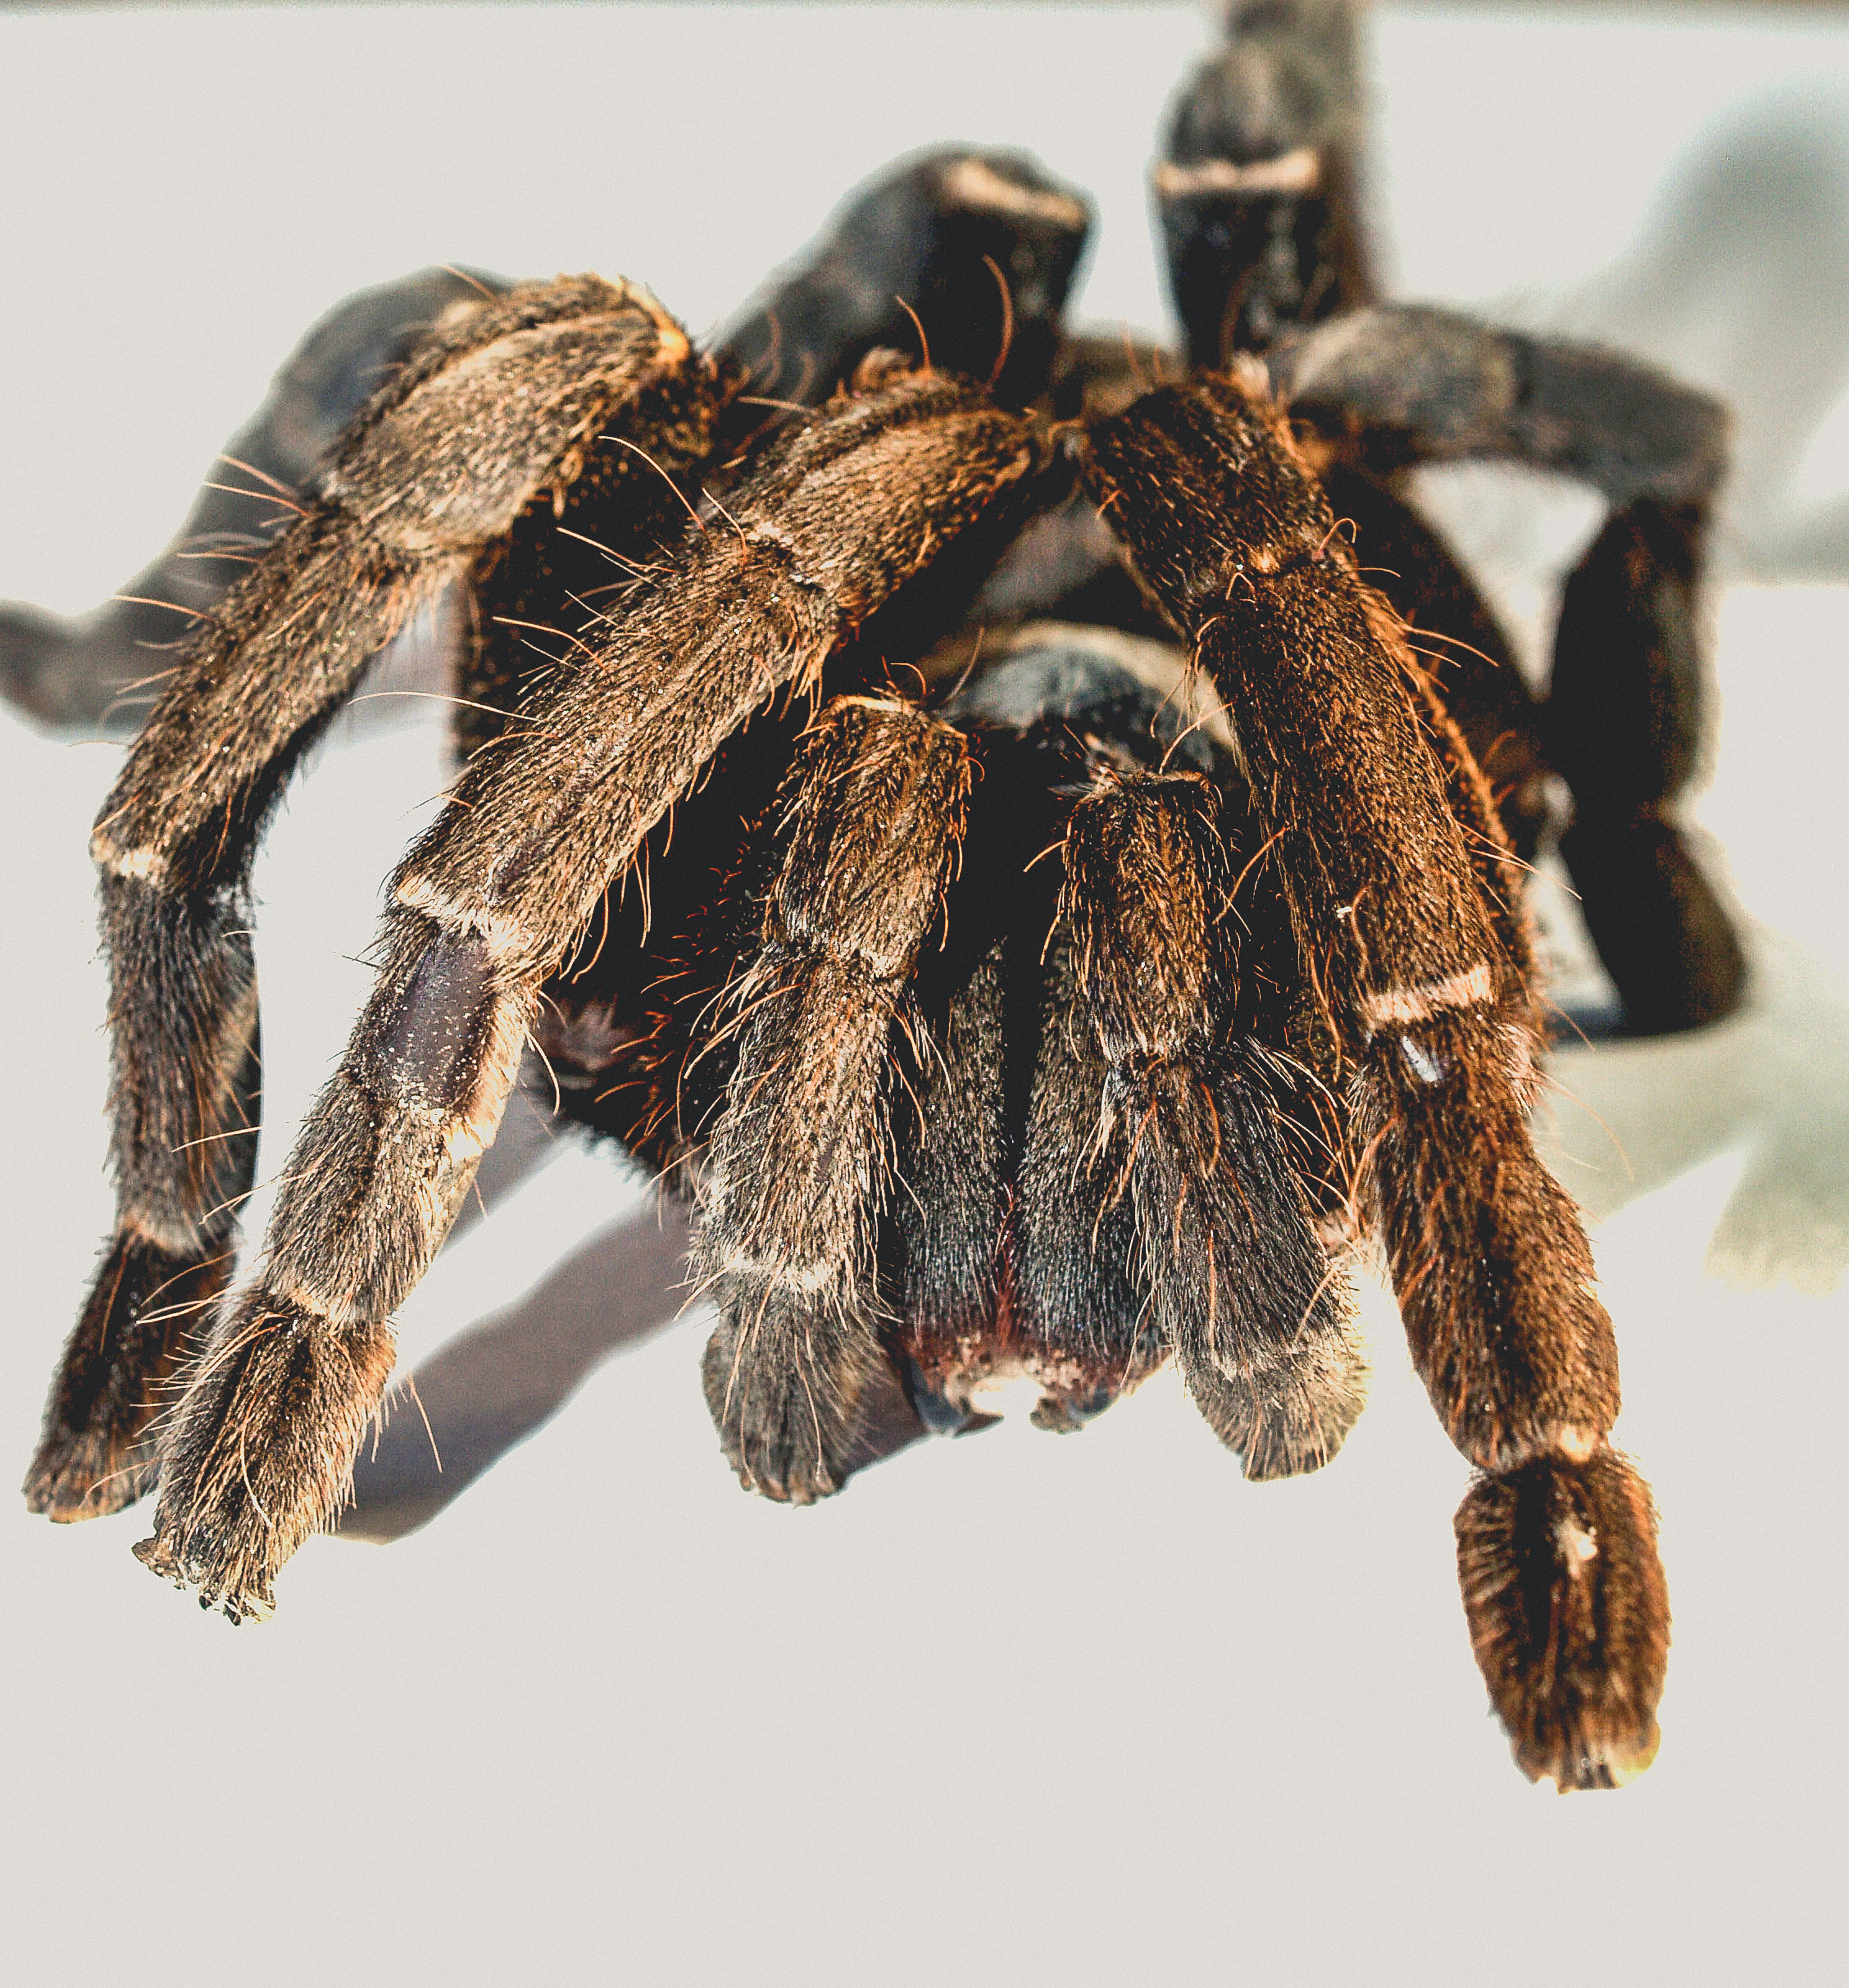
spider, tarantula, animal, white, isolated, wildlife, nature, arachnid, creepy, studio, hairy, wild, poisonous, arachnophobia, black, brown, female, insect, venom, macro, species, bird, hair, legs, arthropod, fear, leg, danger, crawly, furry, invertebrate, wolf spider, organism, macro photography, araneus, membrane winged insect